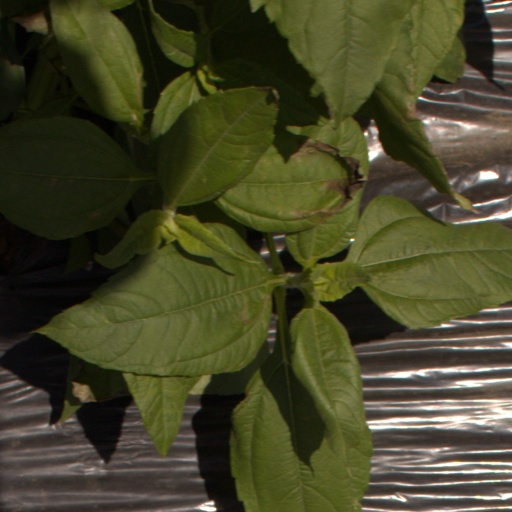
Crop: Jerusalem artichoke